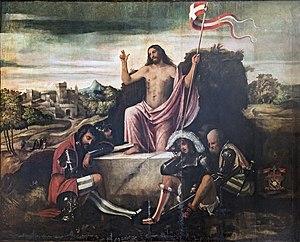
Giovanni da Asola est un peintre italien de la Renaissance qui fut actif à Venise au début du XVIᵉ siècle, de 1512 à 1530.
L’église San Francesco della Vigna est la deuxième grande église franciscaine de Venise après l'église Santa Maria Gloriosa dei Frari.